Nosiviwe Mapisa-Nqakula

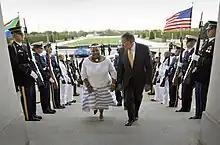
United States Secretary of Defense Leon Panetta hosts Mapisa-Nqakula at the Pentagon, 12 September 2012

Under Mapisa-Nqakula, the home affairs portfolio confronted a major increase in immigration to South Africa from neighbouring countries, especially due to ongoing political and economic crisis in Zimbabwe. Shortly after becoming minister, in September 2004, Mapisa-Nqakula appeared before the South African Human Rights Commission during hearings on xenophobia in South Africa; she acknowledged administrative problems in the asylum system and treatment of refugees, but said that she had set up an anti-xenophobia unit and was working to address other challenges. However, by March 2008, observers reported that her department was "in constant violation of the laws regulating processing of asylum-seekers" and that asylum-processing systems had "just about collapsed and are spinning out of control". At that time, a task team appointed by Mapisa-Nqakula to clear the backlog in asylum applications warned in its exit report that "we see the same chaos we first experienced when joining home affairs in September 2005, with a new backlog larger than the one that has just been effectively cleared... Whatever work we have done is being ignored or is already becoming undone."